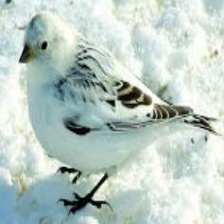
Species: MCKAYS BUNTING
Scientific name: PLECTROPHENAX HYPERBOREUS
ImageNet parent category: indigo_bunting